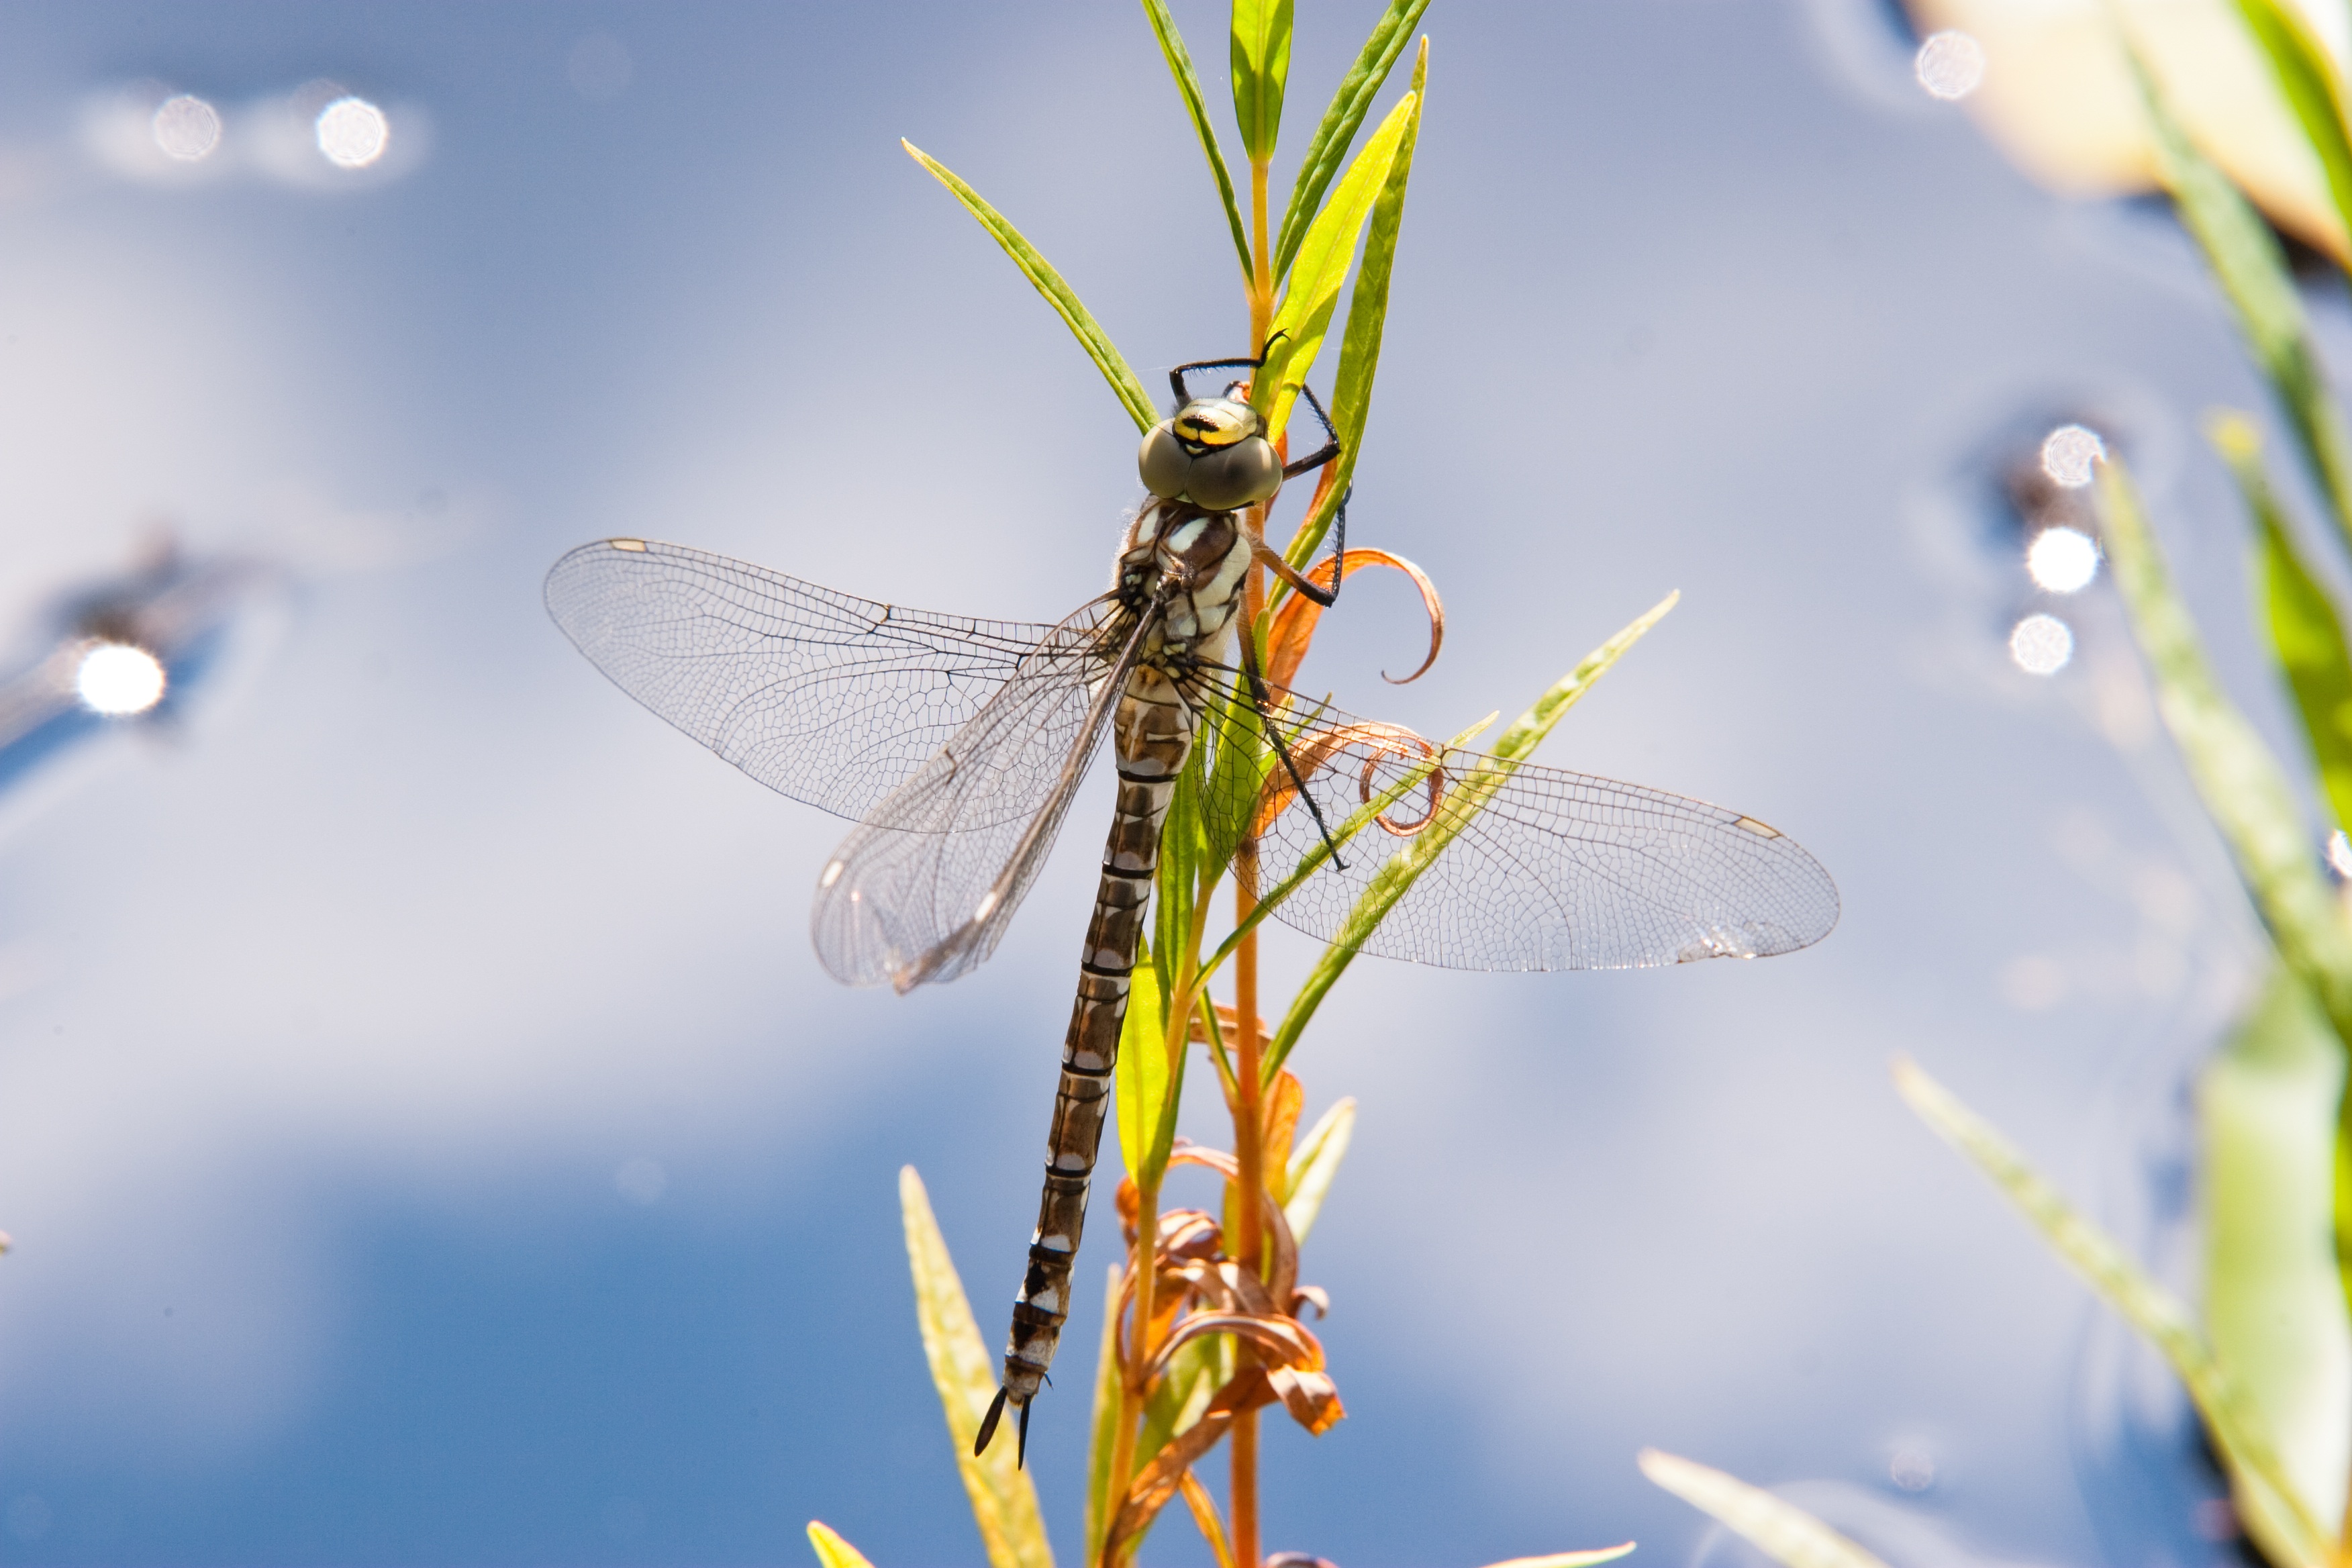
water, nature, wing, plant, photography, flower, lake, summer, pond, green, insect, garden, close, fauna, invertebrate, close up, animals, dragonfly, damselfly, macro photography, arthropod, plant leaf, dragonflies and damseflies